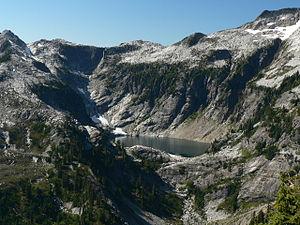
Le lac de Thorton supérieur (Upper Thorton Lake), dans le Parc national des North Cascade, dans le Washington (États-Unis).